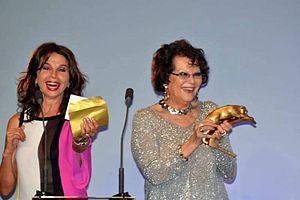
Victoria Abril et Claudia Cardinale à la cérémonie des prix Lumières
Victoria Mérida Rojas, dite Victoria Abril, née le 4 juillet 1959 à Madrid, est une actrice et chanteuse espagnole.